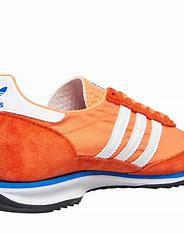
Brand: Adidas
Model: SL 72